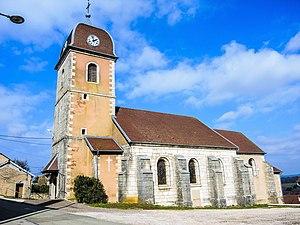
Eglise Saint-Georges. Montenois. Doubs
Montenois est une commune française située dans le département du Doubs en région Bourgogne-Franche-Comté. Les habitants de la commune sont les Montenois et Montenoises.